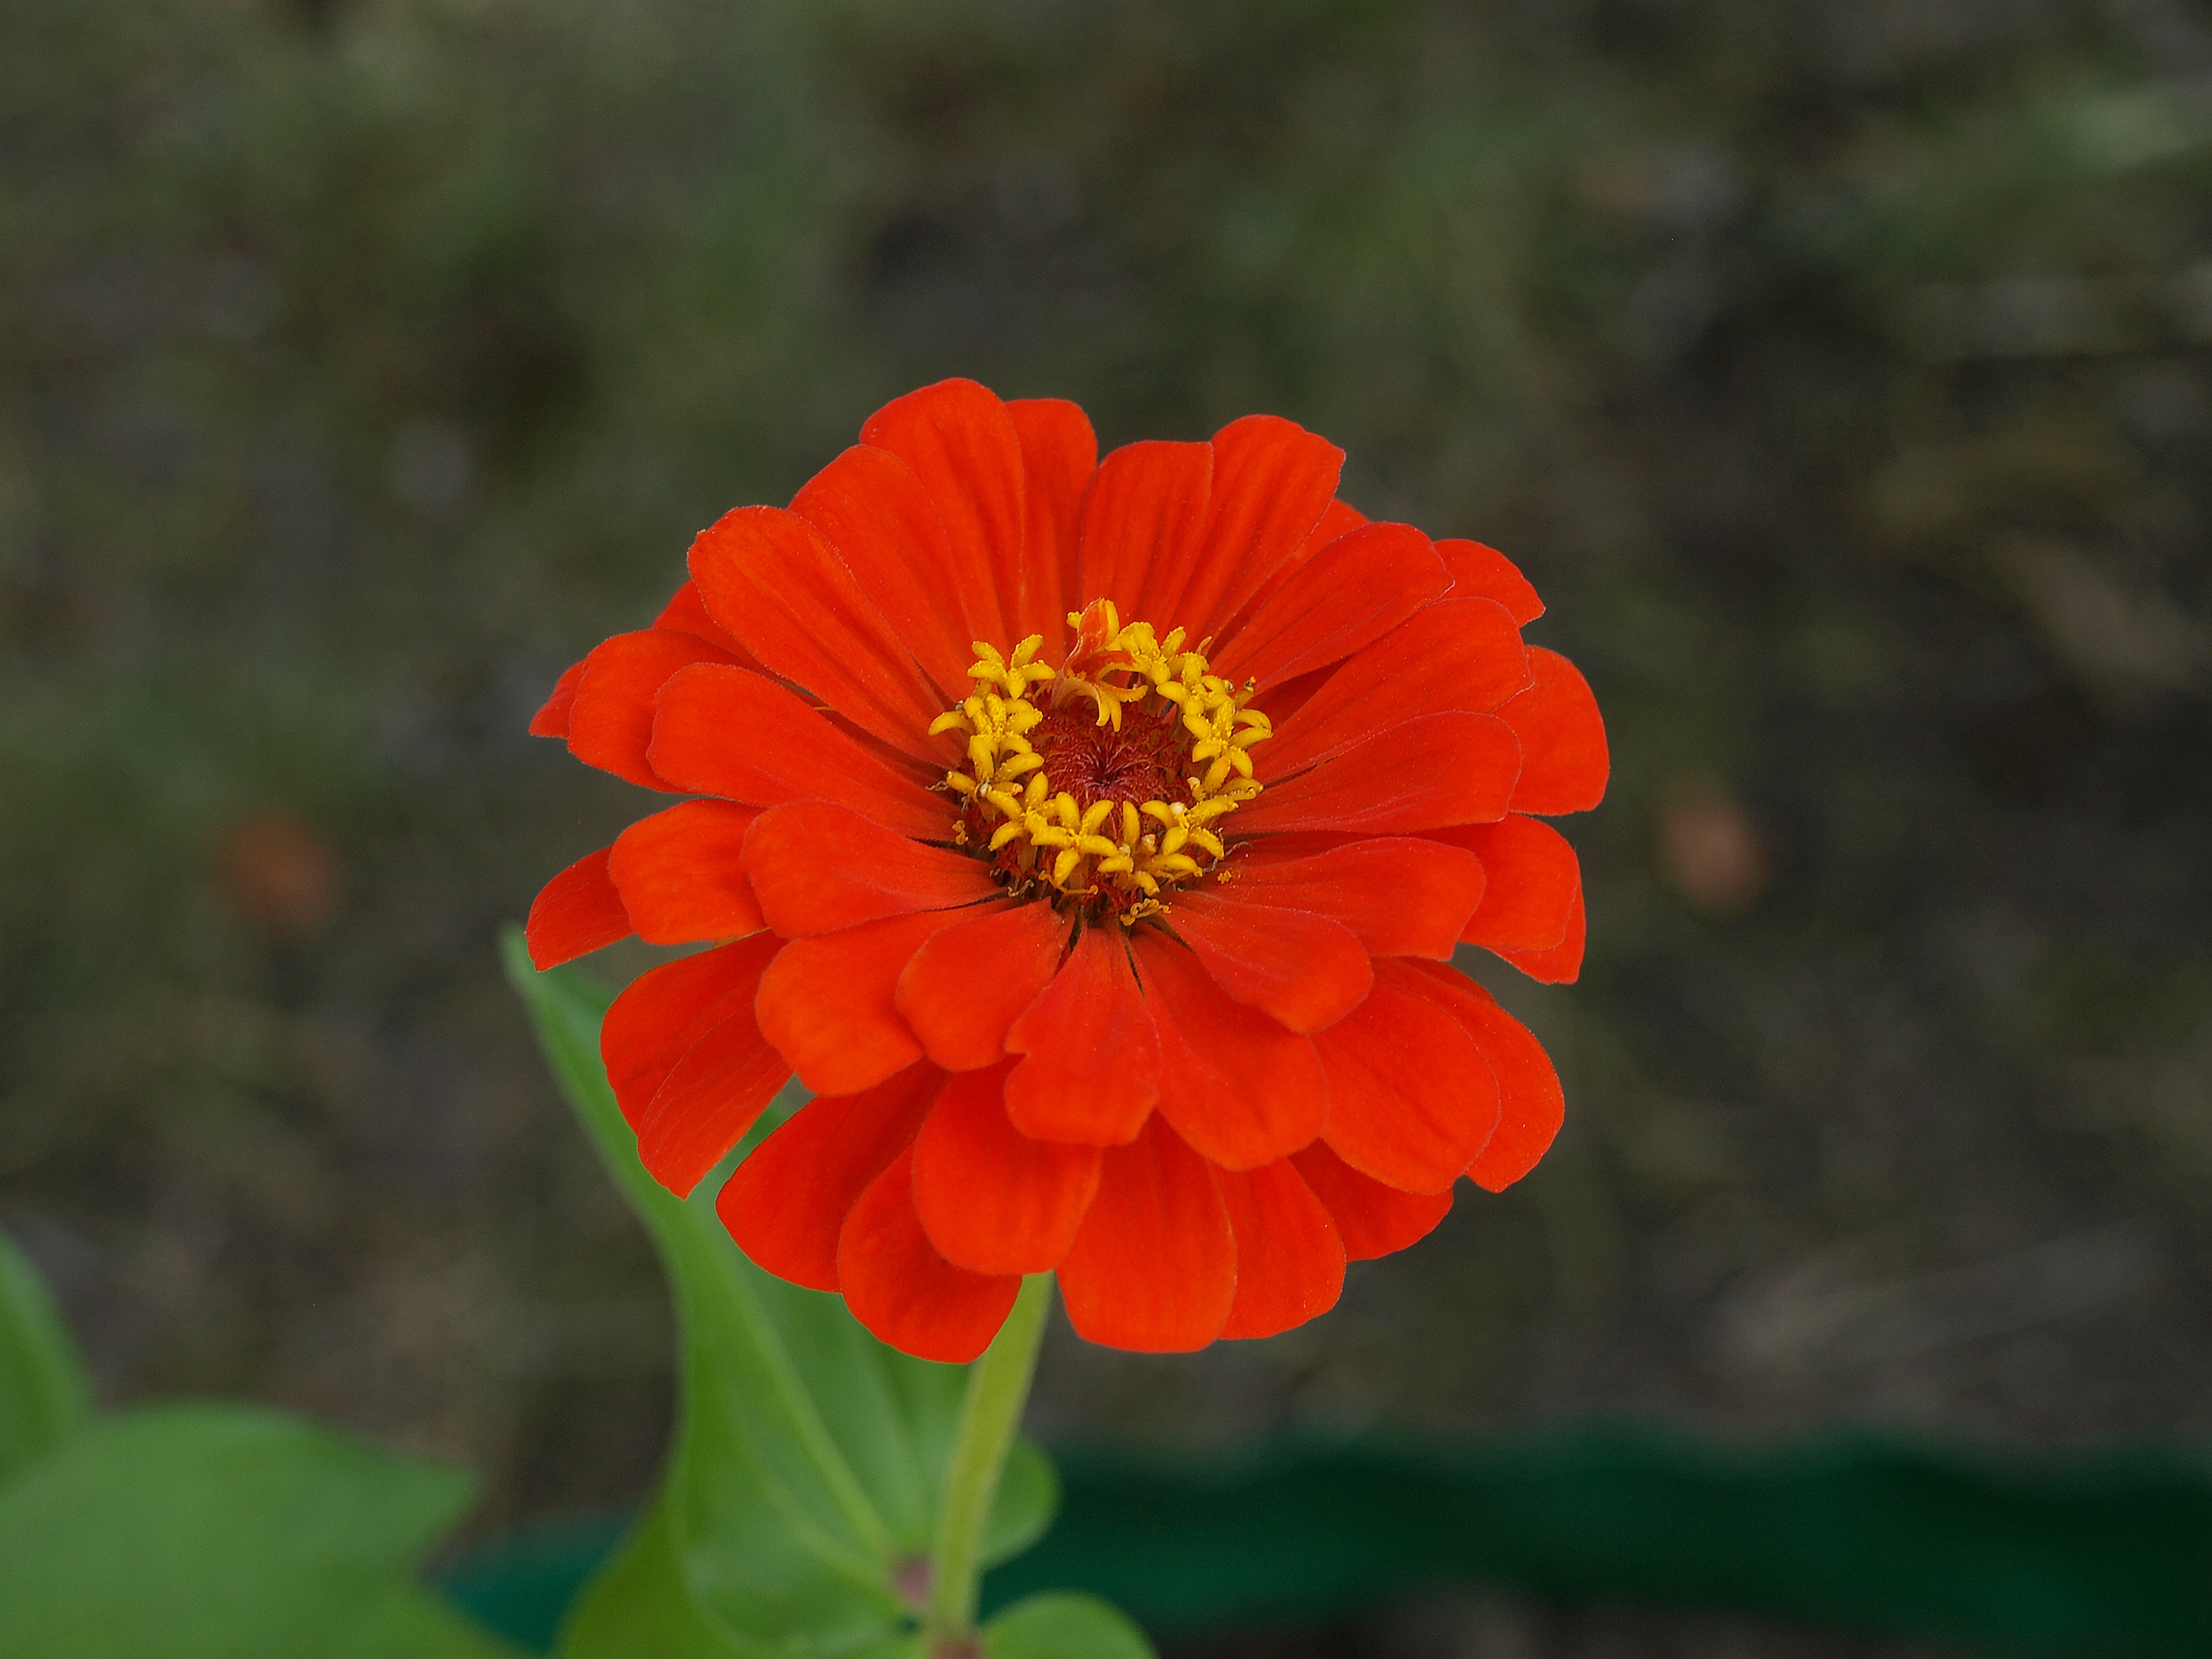
nature, plant, field, flower, petal, botany, yellow, garden, flora, wildflower, flowers, flowering, zinnia, macro photography, flowering plant, a garden plant, the plot, daisy family, calendula, zinnia elegans, zinnia daliowa, annual plant, plant stem, land plant